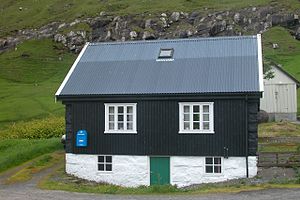
Hellurnar
Hellurnar før 2011 Hellur er en bygd på Færøerne. Den ligger på østkysten af Eysturoy på sydsiden af Oyndarfjørður fjord. Hellur ligger i Fuglafjarðar kommuna til trods for nærheden til bygden Oyndarfjørður, som blev indlemmet i Runavíkar kommuna i 2005. Hellur blev grundlagt i 1849 af folk fra Lambi. 1. januar 2015 havde Hellur 13 indbyggere mod 43 i 1985.